68th Primetime Emmy Awards

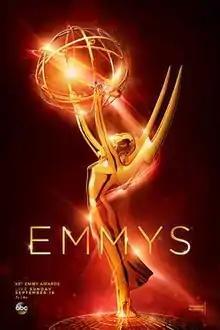
Promotional poster

The 68th Primetime Emmy Awards honored the best in US prime time television programming from June 1, 2015, until May 31, 2016, as chosen by the Academy of Television Arts & Sciences. The ceremony was held on Sunday, September 18, 2016, at the Microsoft Theater in Downtown Los Angeles, California, and was broadcast in the U.S. by ABC. The ceremony was hosted by Jimmy Kimmel. It was preceded by the 68th Primetime Creative Arts Emmy Awards, which took place over two nights, September 10 and 11, at the Microsoft Theater.